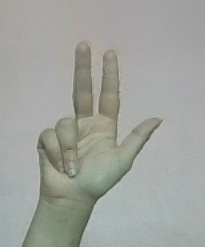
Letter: al